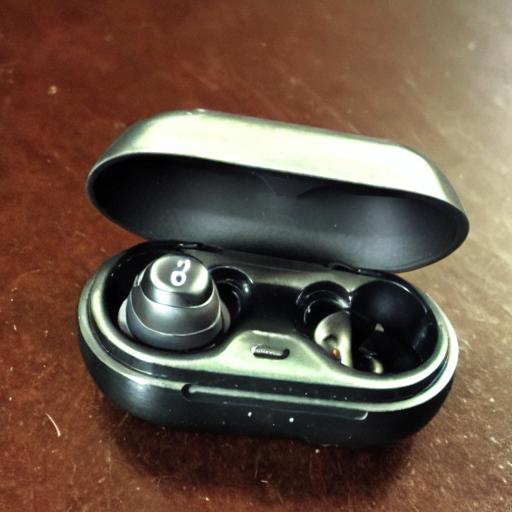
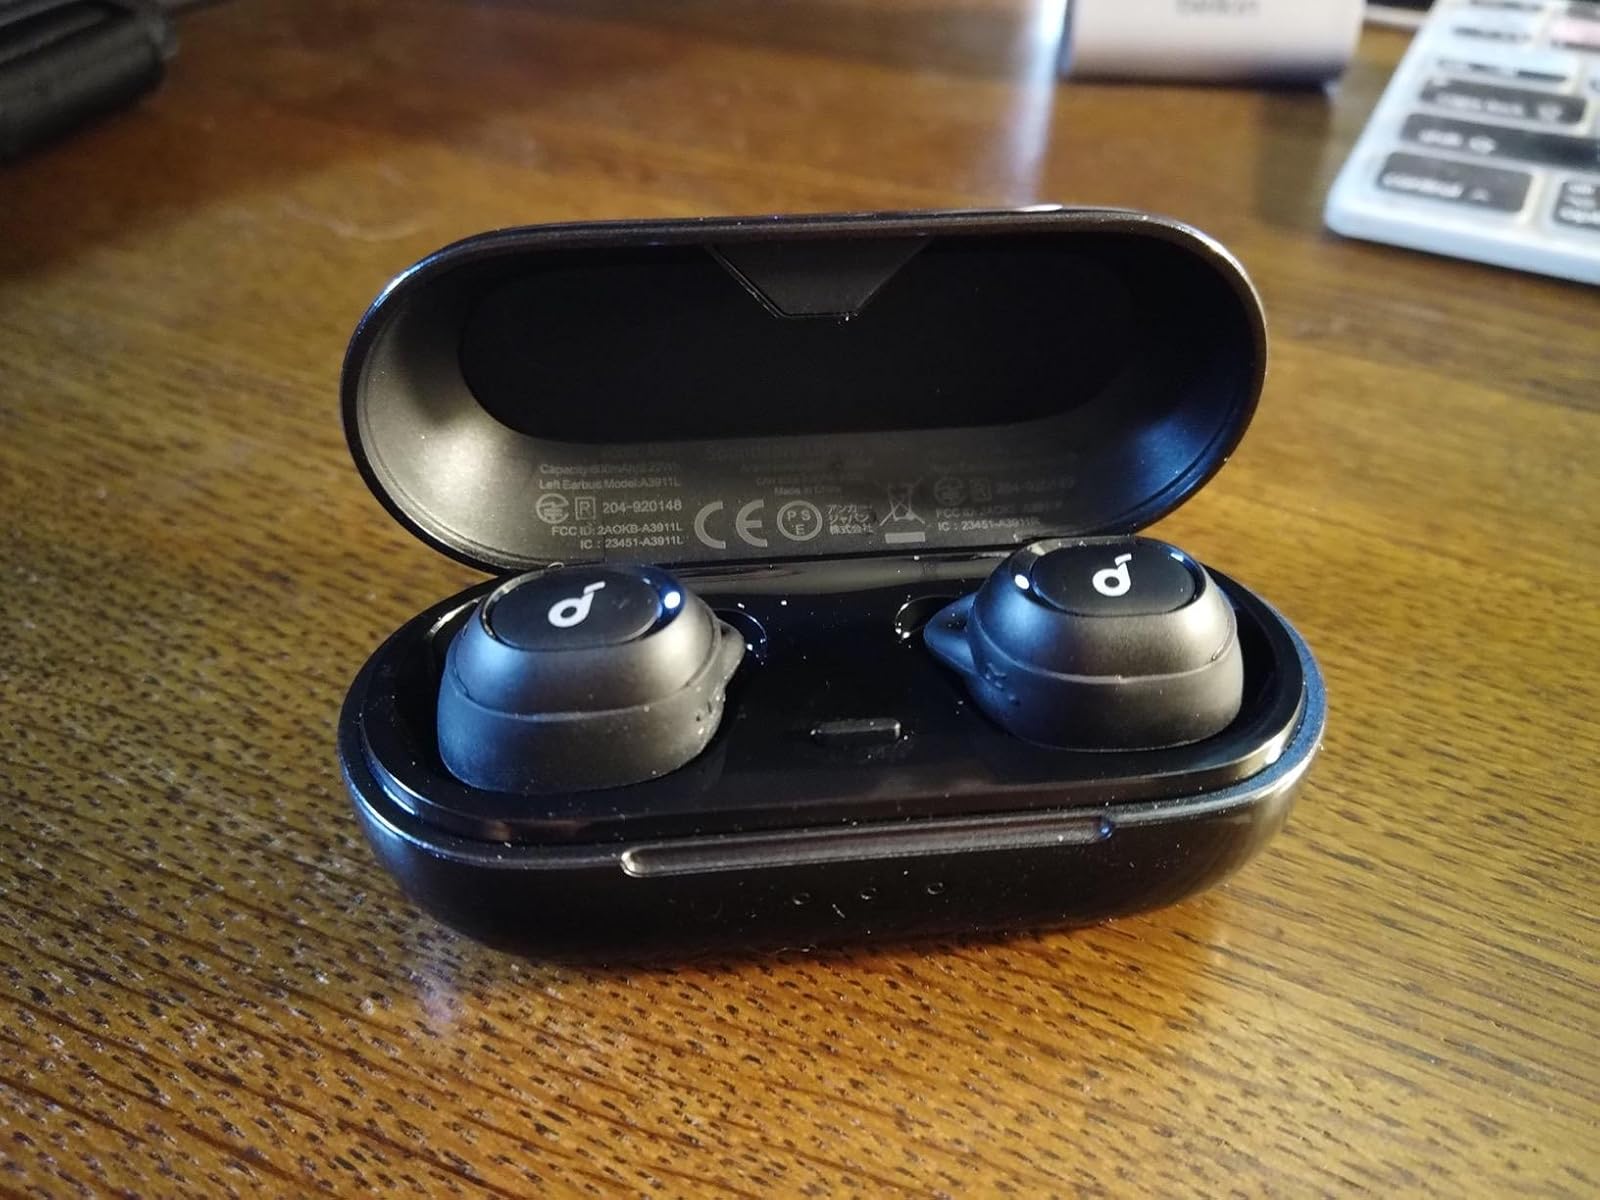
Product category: earbuds
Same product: no